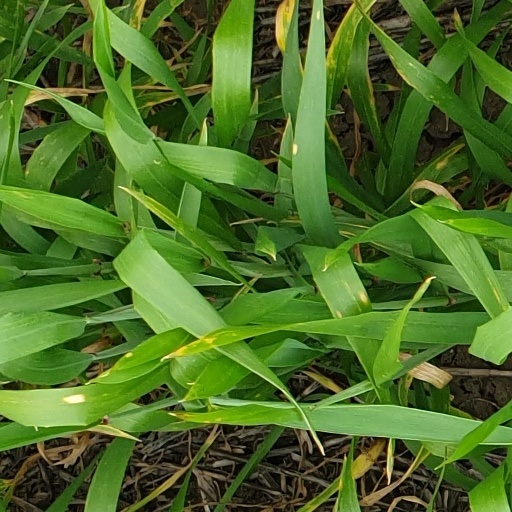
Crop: wheat